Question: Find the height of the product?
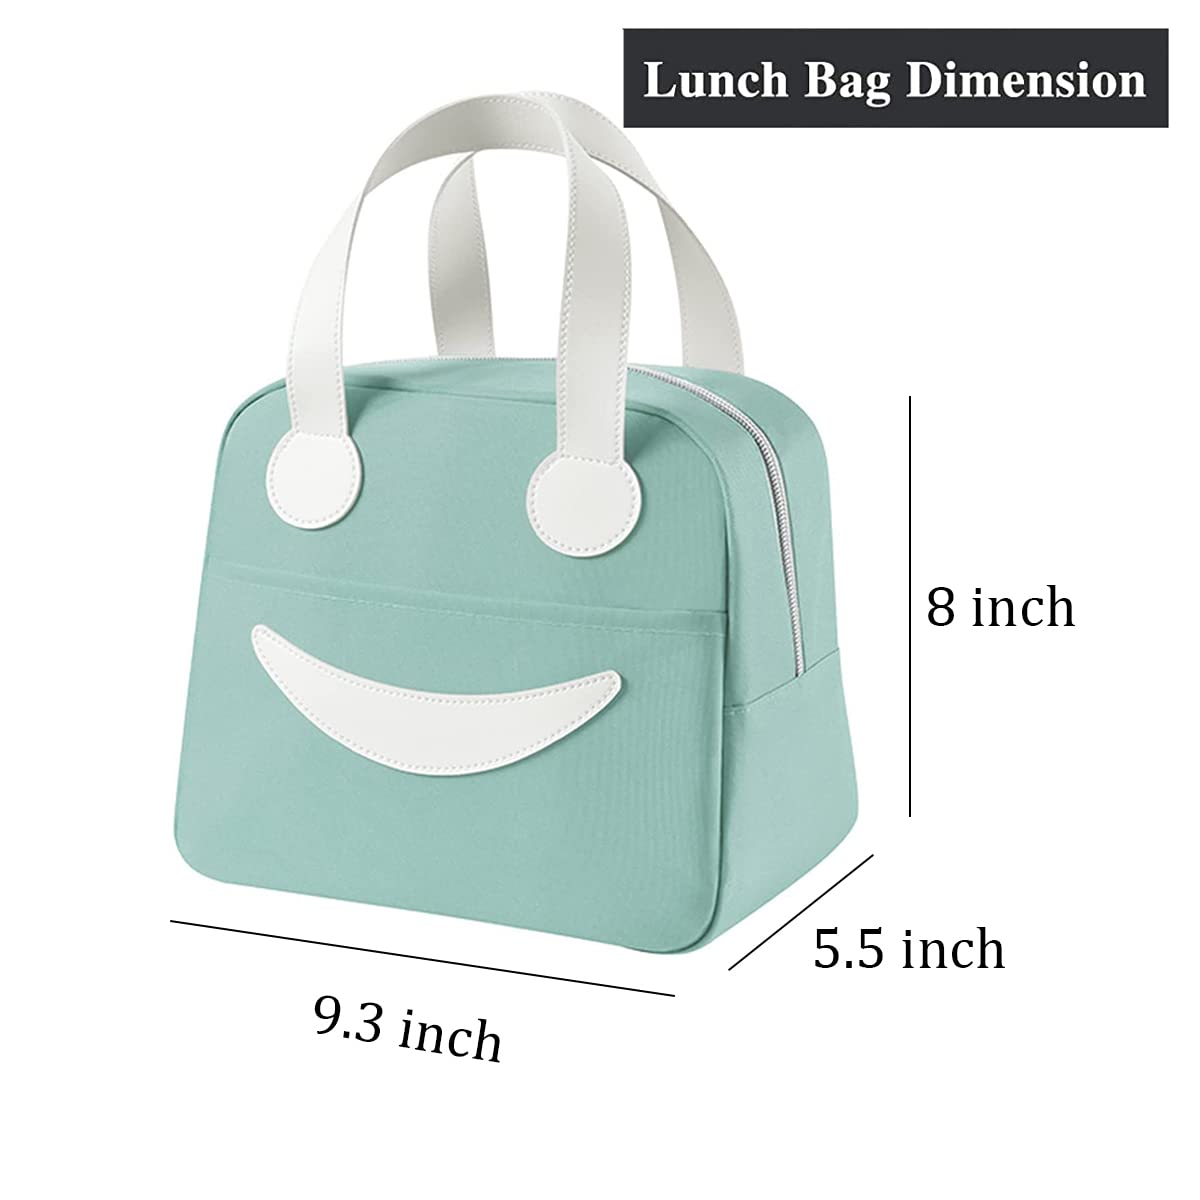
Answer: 8.0 inch